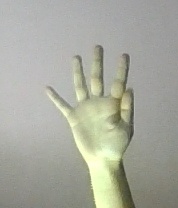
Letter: sheen